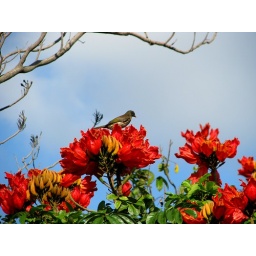
Beautiful tree in Dominican Republic and famous bird that the locals call cigua